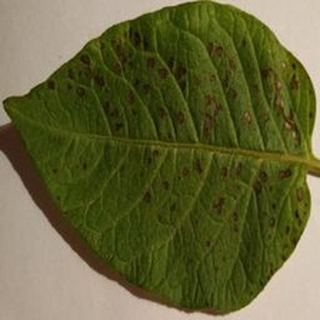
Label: potato_early_blight